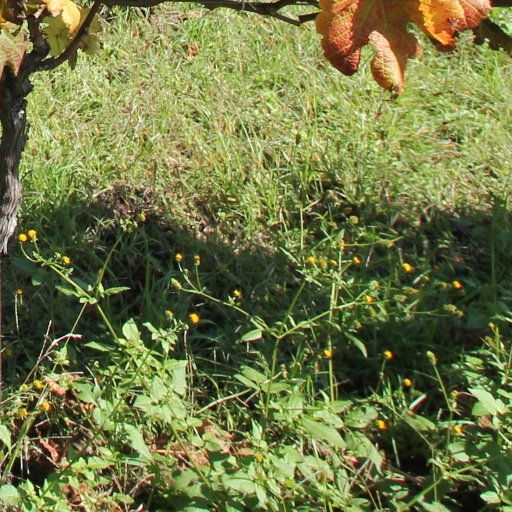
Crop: grape